List of militant Korean independence activist organizations

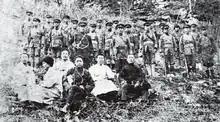
Members of the Provisional Government of the Republic of Korea Army's General Staff Headquarters

The General Staff Headquarters, also known as the General Staff Headquarters in Manchuria of the Provisional Government of the Republic of Korea, or the General Staff Headquarters in Manchuria, was a militant Korean independence organization under the direct control of the Provisional Government of the Republic of Korea, organized in 1924 in Jianhyeon, Manchuria. The General Staff Headquarters, which received formal approval from the Provisional Government on June 26, 1924, included each prefecture in Jian, Fusong, Changbai, Ando, Tonghwa, and Yuhwa. The General Staff Headquarters carried out an anti-Japanese campaign under the jurisdiction of the Korean community living in. While striving for the stability of life, economic development, and education of Koreans residing in Manchuria, the General Staff Headquarters also sought to gain independence by developing an anti-Japanese movement.